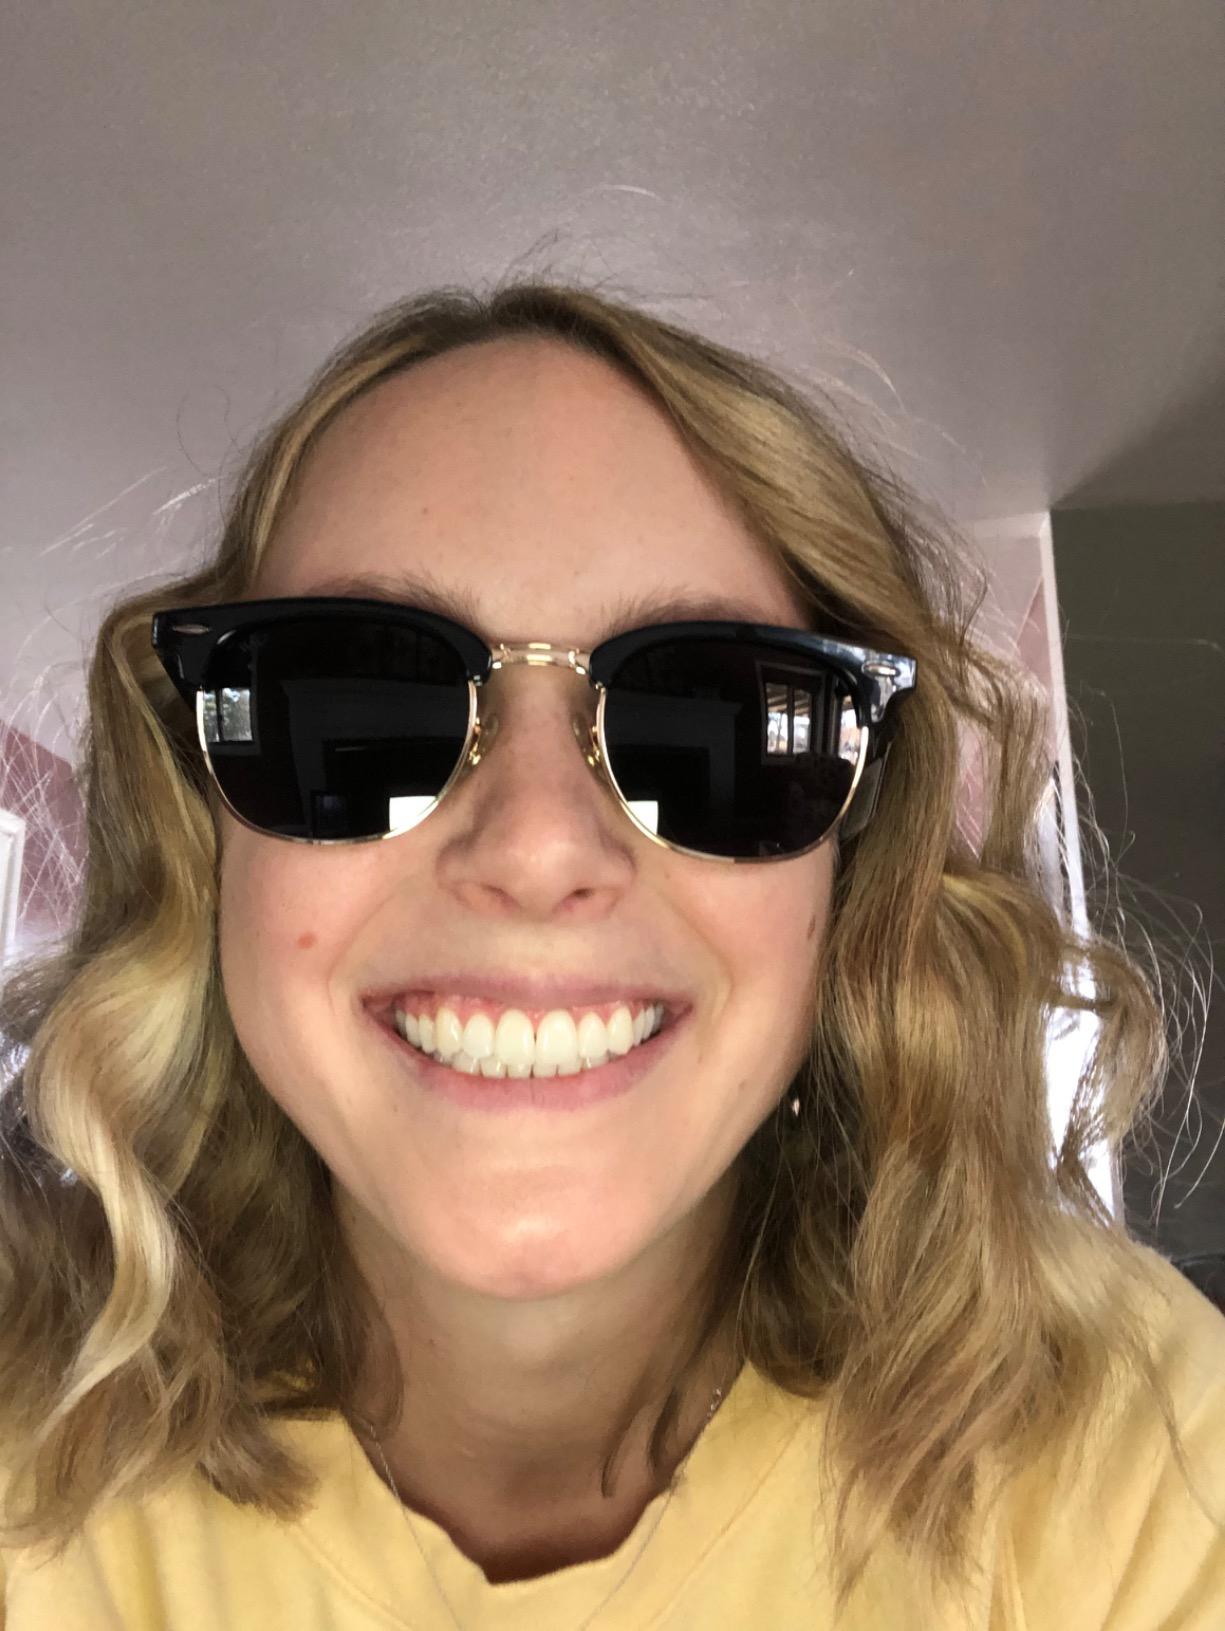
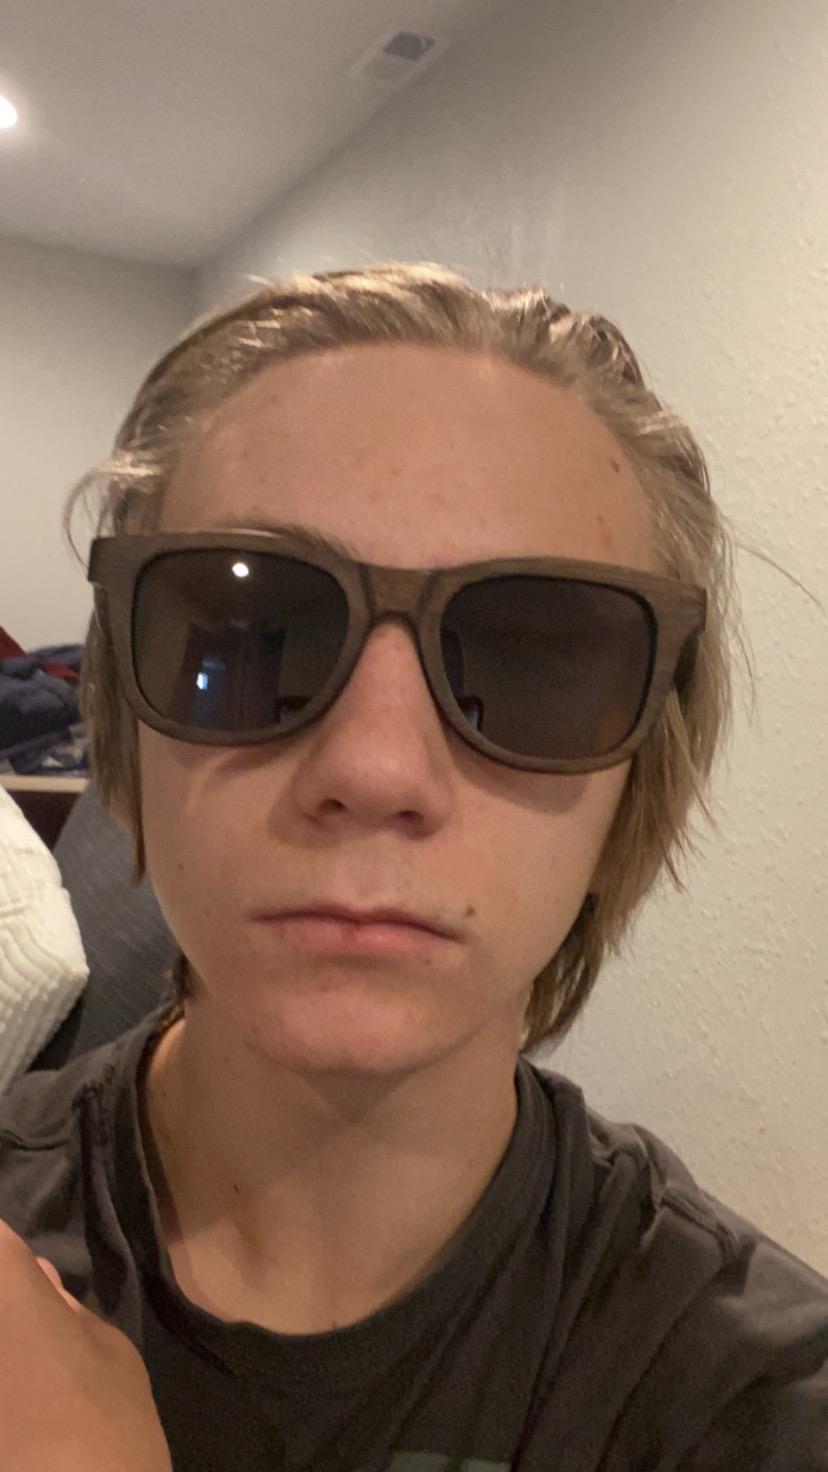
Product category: accessories_sunglasses
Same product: no